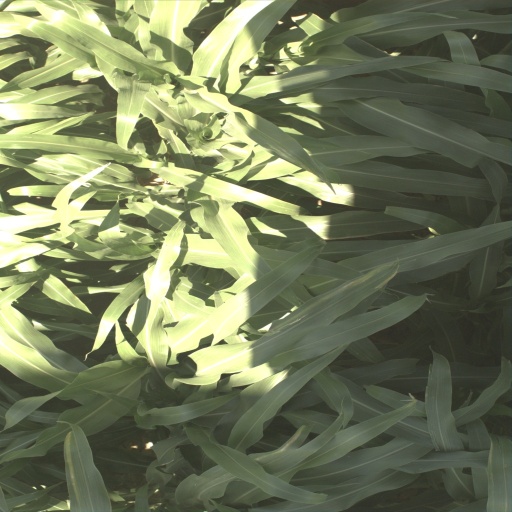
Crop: sorghum